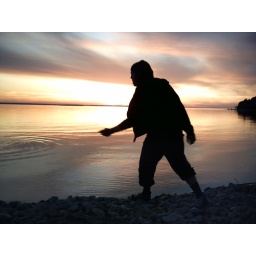
Brady skipping stones in a painted mirror